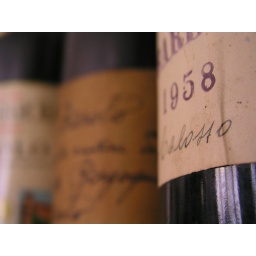
A bottle of 1958 wine upon a shelf with countless bottles of older wines. Taken in Poirino, Italy.